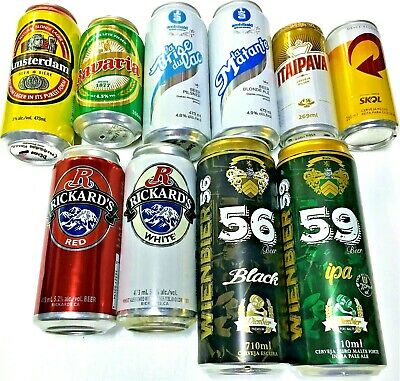
Label: metal